Gustavo Petro

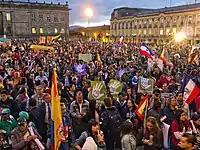

During his administration as mayor, Petro faced a recall process started by opposition parties and supported by the signatures of more than 600,000 citizens. After the legal verification, 357,250 signatures were validated, many more than legally required to start the process. On 9 December 2013, he was removed from his seat and banned from political activity for 15 years, by Inspector General Alejandro Ordóñez Maldonado, following the sanctions stipulated by the law. His sanction was allegedly caused by mismanagement and illegal decrees signed during the implementation of his waste collection system. This led to a protest which deemed the Inspector's move as controversial, politically biased and undemocratic.